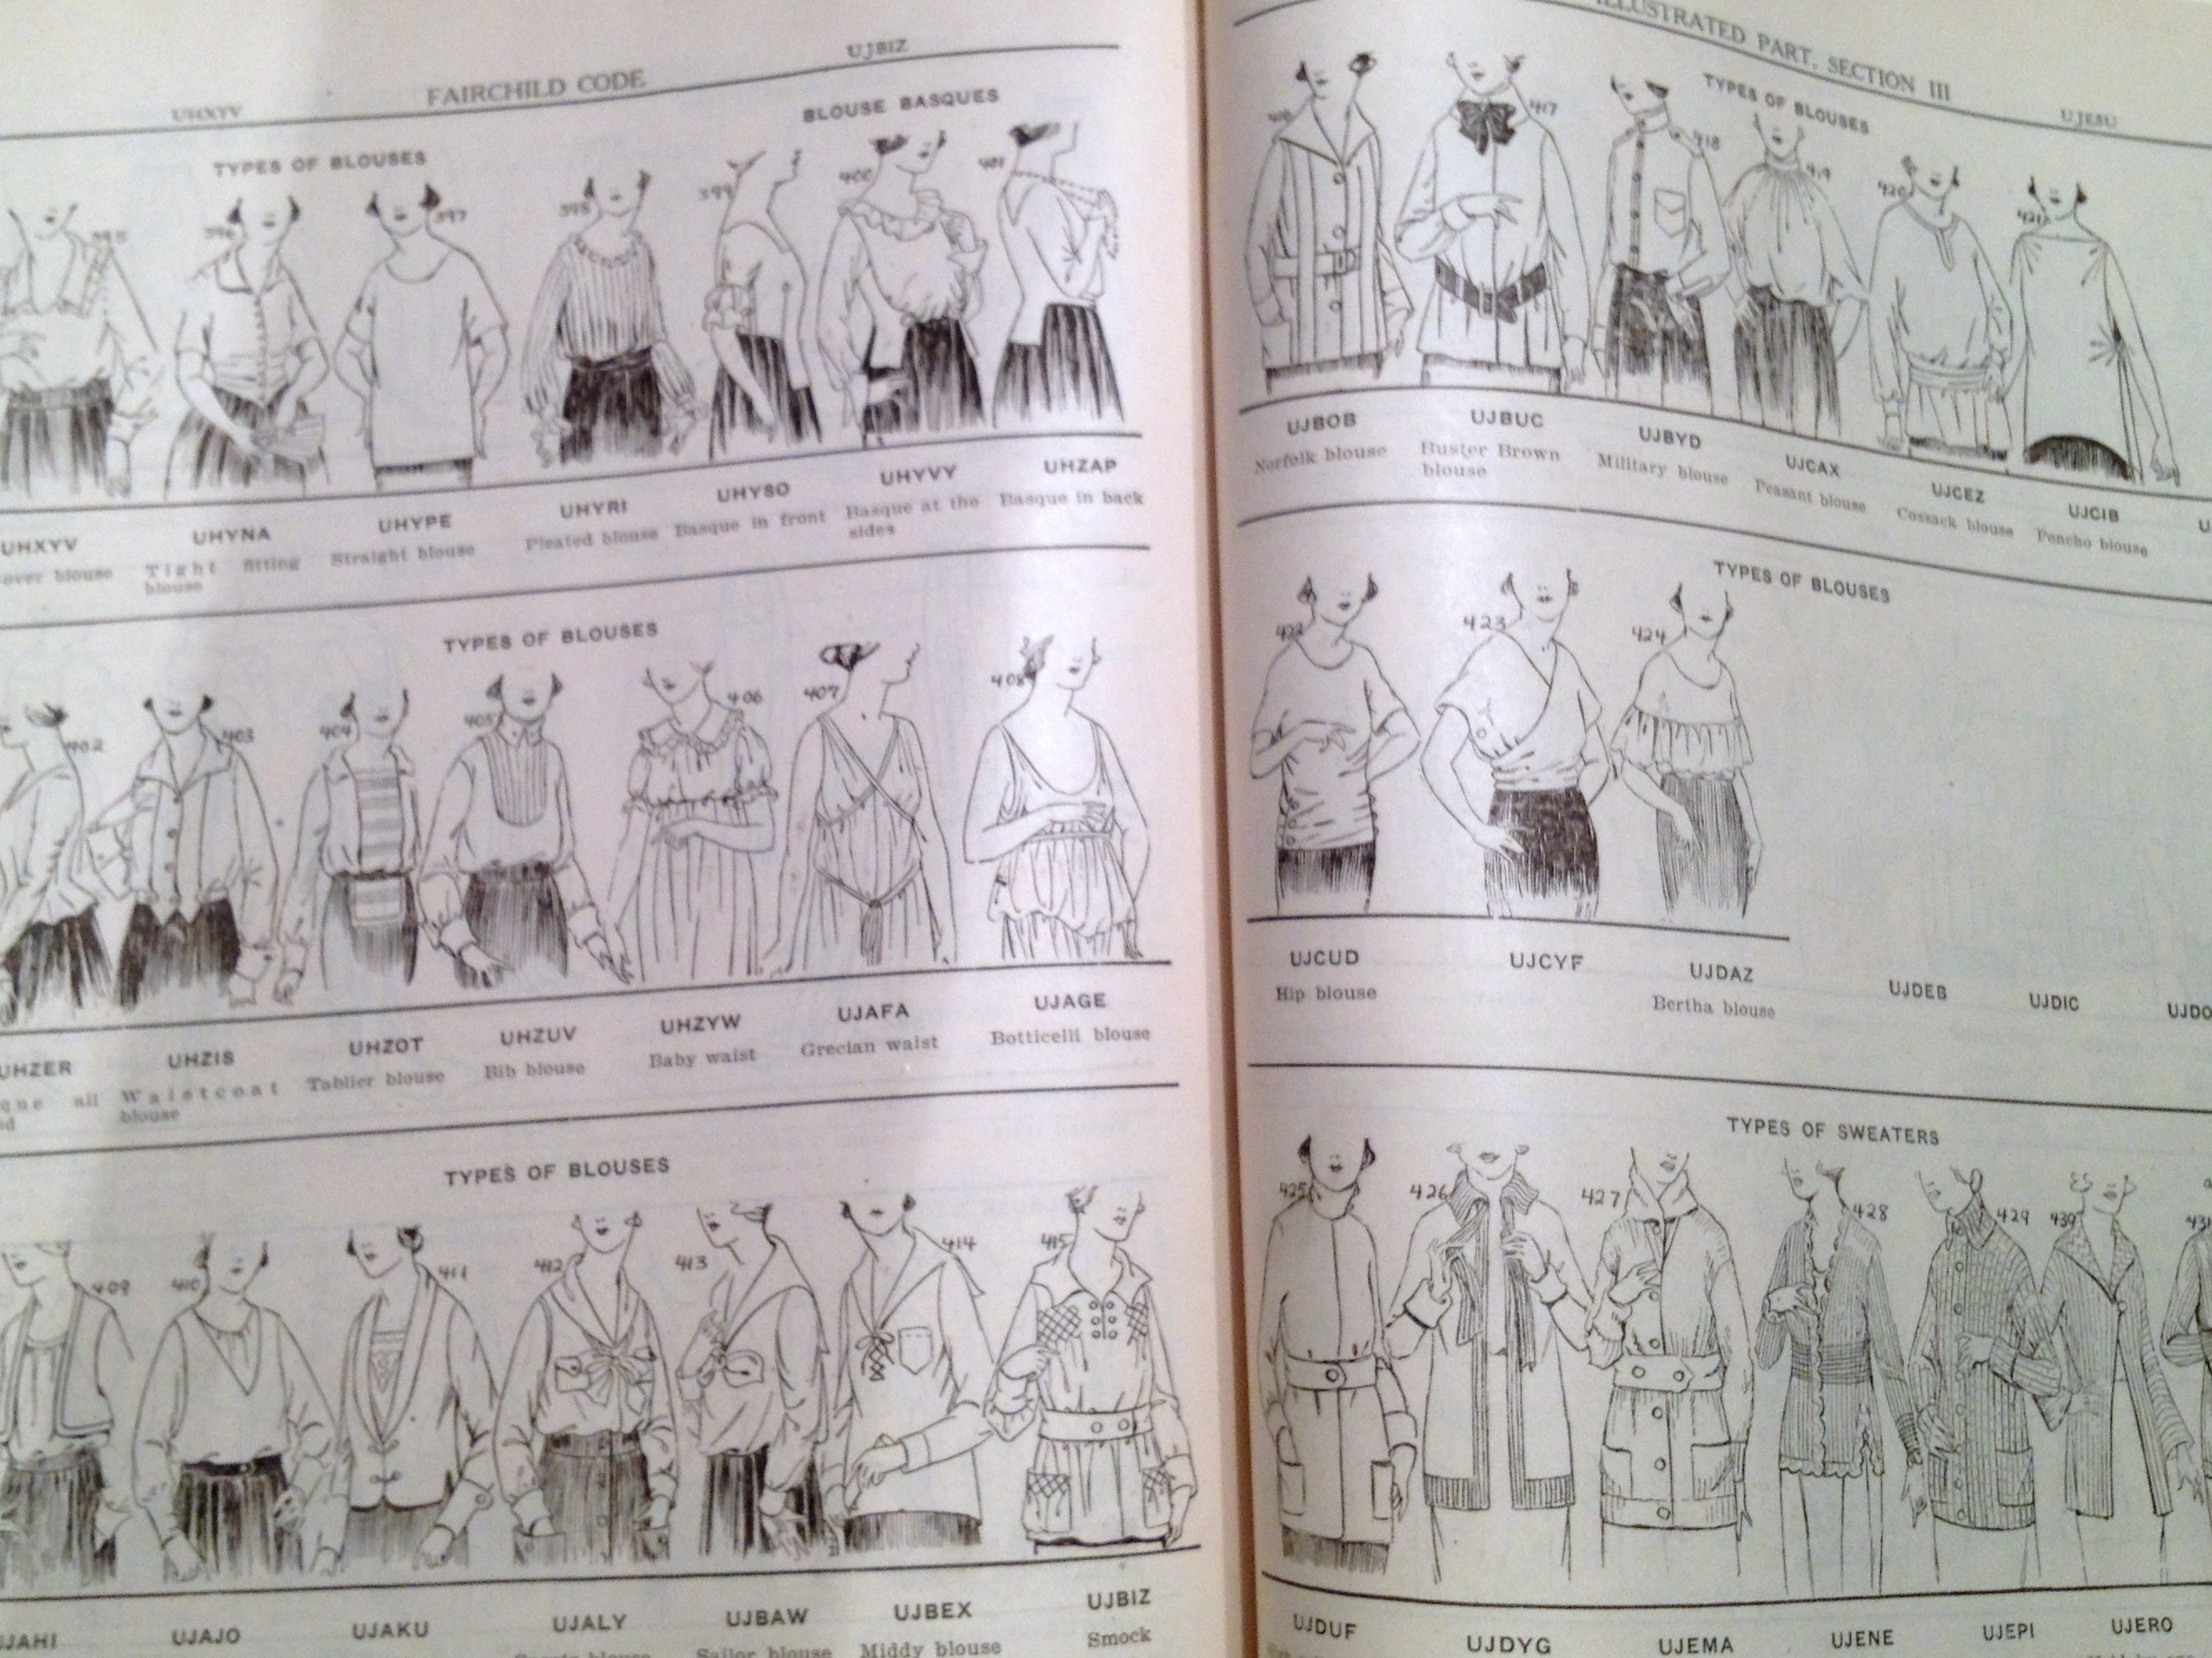
font, sketch, drawing, text, cryptologicmuseum